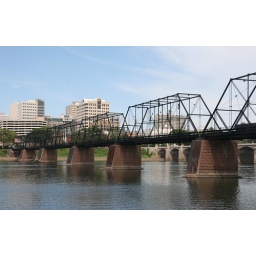
The beautiful Walnut st multi span truss bridge in Harrisburg.